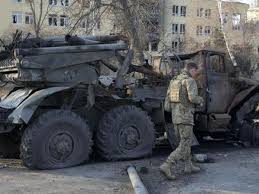
Label: Self Propelled Artillery